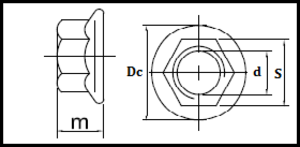
DIN 6923
DIN 6923
DIN 6923
DIN 6923 er en DIN-Standard for en Flangemøtrik.